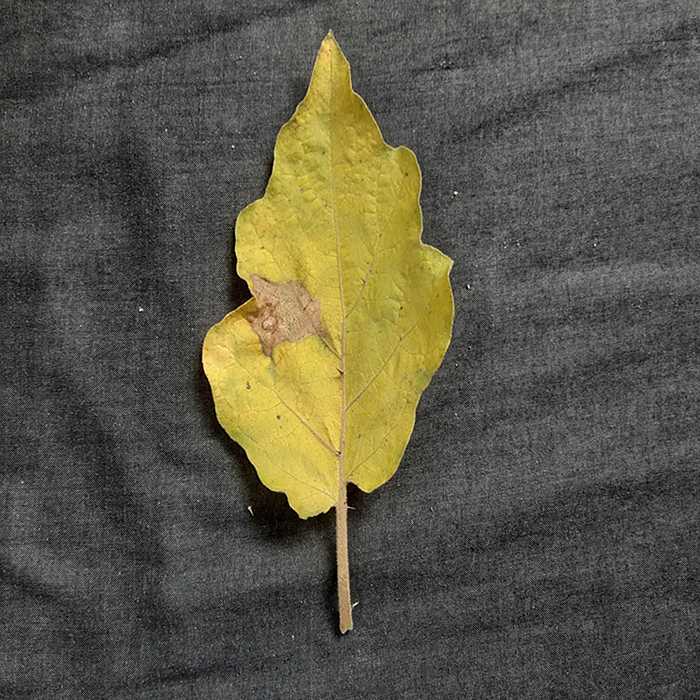
Plant: Eggplant
Label: Eggplant verticillium wilt